Introduction to evolution

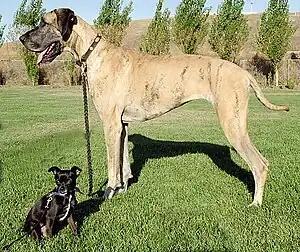
The results of artificial selection: a Chihuahua mix and a Great Dane

"Artificial selection" is the controlled breeding of domestic plants and animals. Humans determine which animal or plant will reproduce and which of the offspring will survive; thus, they determine which genes will be passed on to future generations. The process of artificial selection has had a significant impact on the evolution of domestic animals. For example, people have produced different types of dogs by controlled breeding. The differences in size between the Chihuahua and the Great Dane are the result of artificial selection. Despite their dramatically different physical appearance, they and all other dogs evolved from a few wolves domesticated by humans in what is now China less than 15,000 years ago.